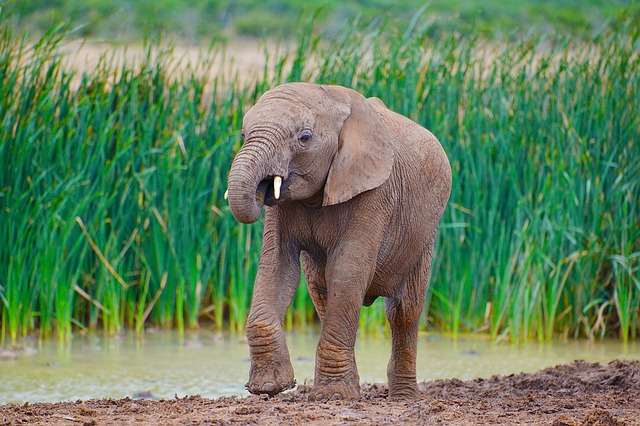
Label: elephant